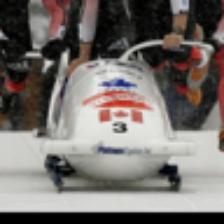
Label: NonHuman